Live electronic music

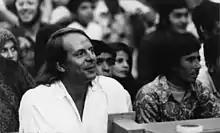
Stockhausen (2 September 1972 at the Shiraz Arts Festival, at the sound controls for the live-electronic work "Mantra"), who wrote a number of notable electronic compositions in the 1960s and 1970s in which amplification, filtering, tape delay, and spatialization was added to live instrumental performance

In Europe, Pierre Schaeffer had attempted live generation of the final stages of his works at the first public concert of "musique concrète" in 1951 with limited success. However, it was in Europe at the end of the 1950s and early 1960s that the most coherent transition from studio electronic techniques to live synthesis occurred. Mauricio Kagel's "Transición II" (1959) combined two tape recorders for live manipulation of the sounds of piano and percussion, and beginning in 1964 Karlheinz Stockhausen entered on a period of intensive work with live electronics with three works, "Mikrophonie I" and "Mixtur" (both 1964), and "Mikrophonie II". While earlier live-electronic compositions, such as Cage's "Cartridge Music" (1960), had mainly employed amplification, Stockhausen's innovation was to add electronic transformation through filtering, which erased the distinction between instrumental and electronic music.